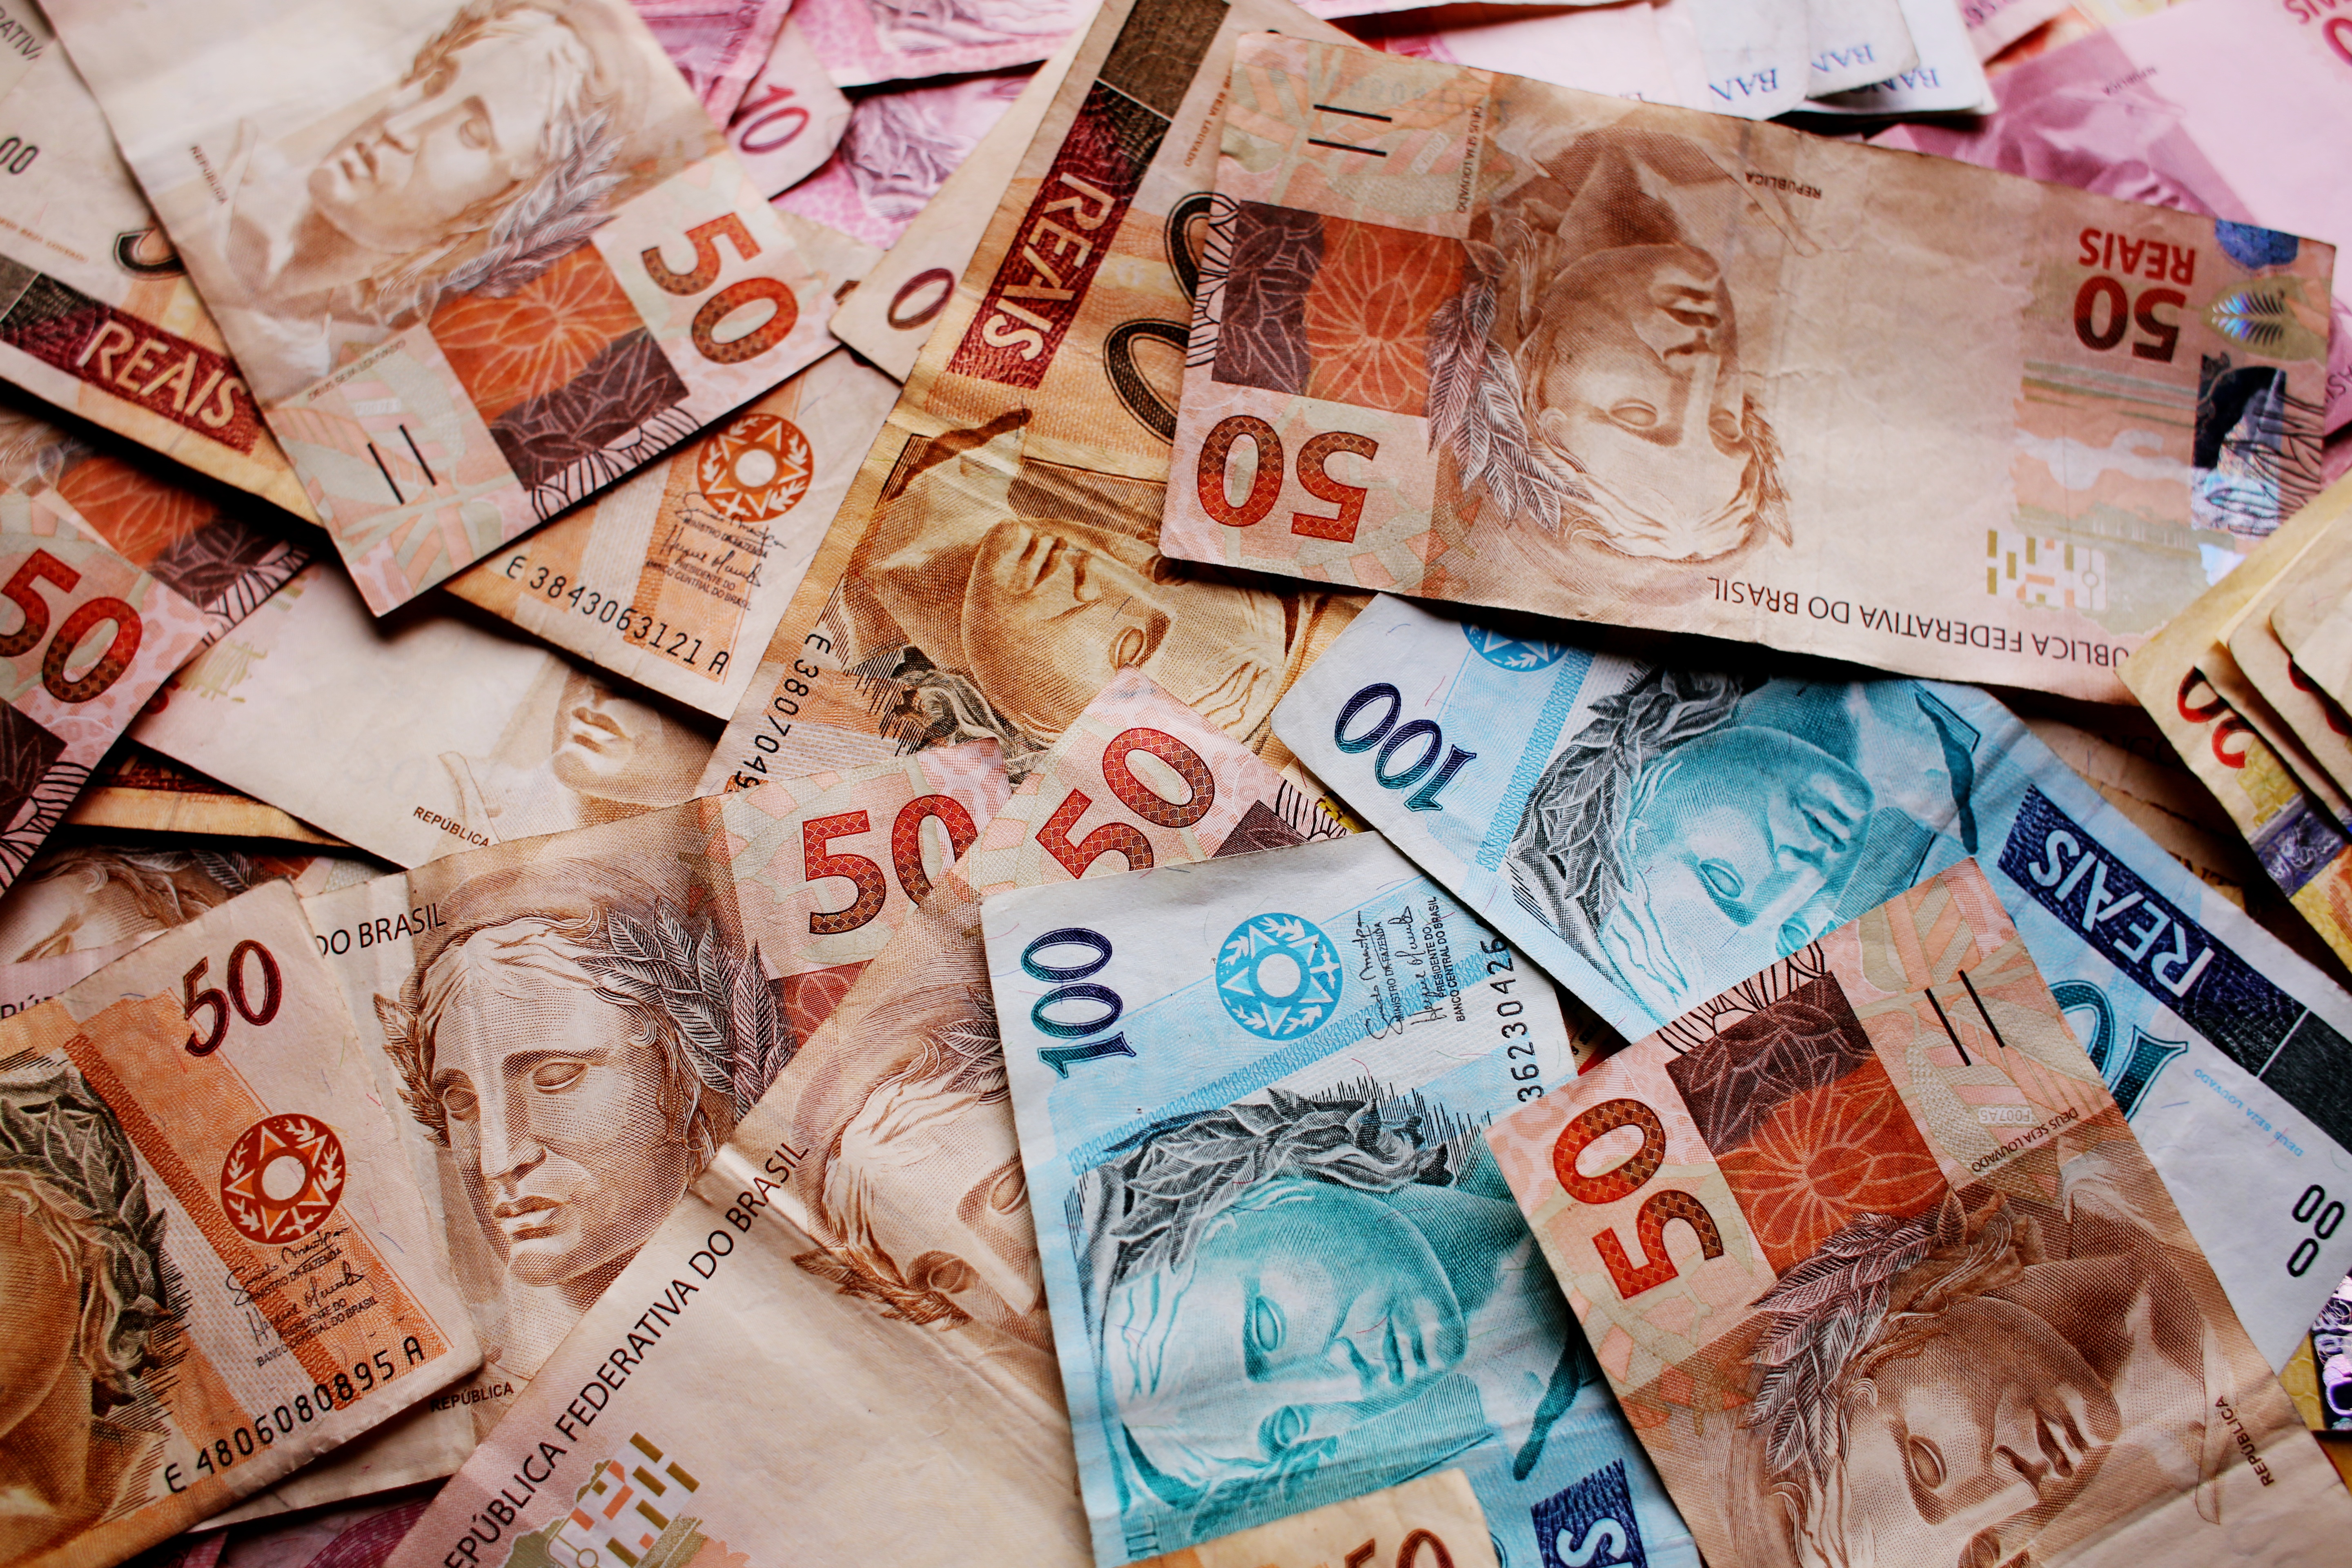
money, paper, note, cash, currency, real, brazil, income, finance, salary, banknote, brazilian currency, real brazil, photo of money, image of money, fifty dollars, ballots, 100 real, ten real, five real